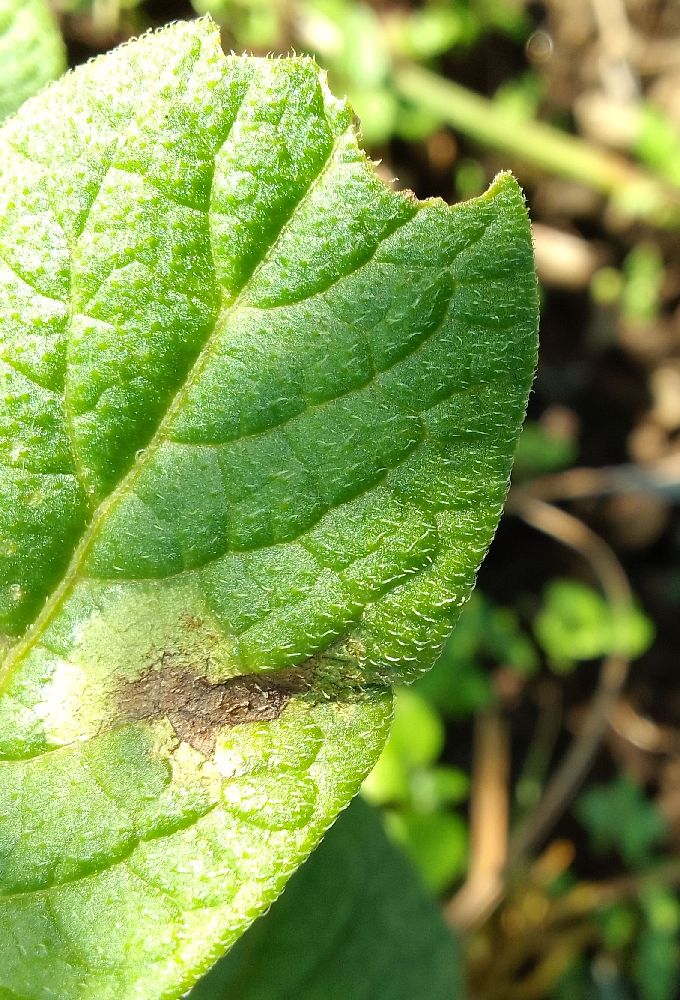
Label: Late blight